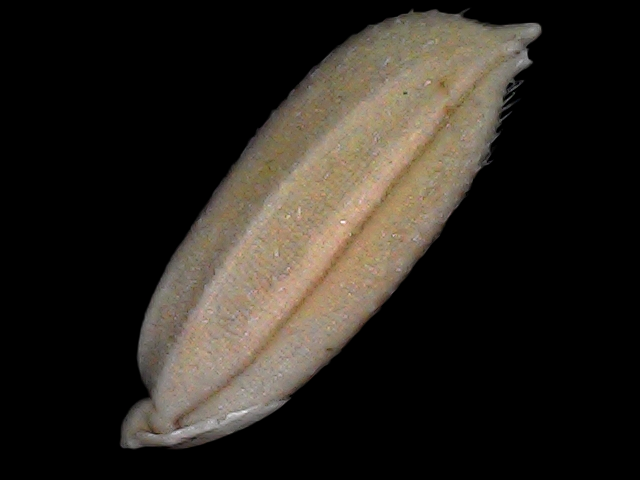
Rice variety: Br22